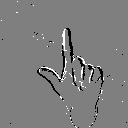
ASL letter: l